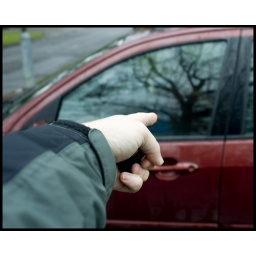
365/173 theres a tree in my car